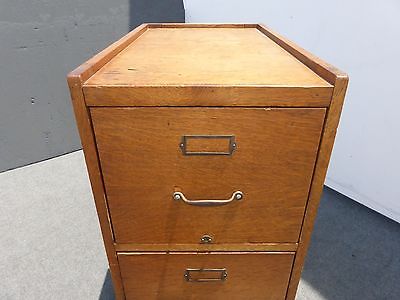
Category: cabinet